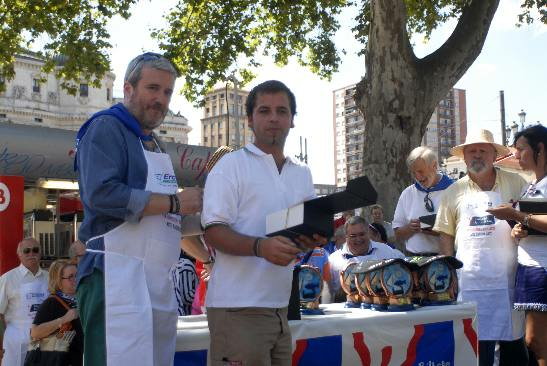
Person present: Yes